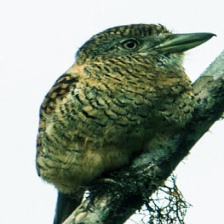
Species: BARRED PUFFBIRD
Scientific name: NYSTALUS RADIATUS